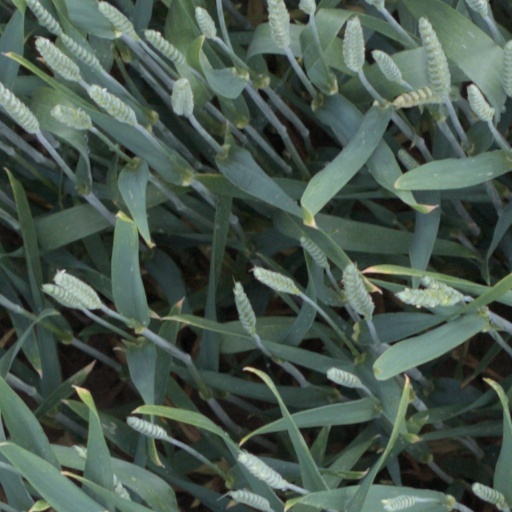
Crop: wheat